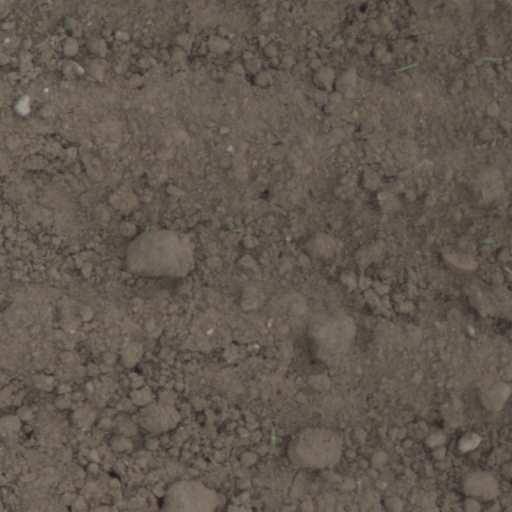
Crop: wheat